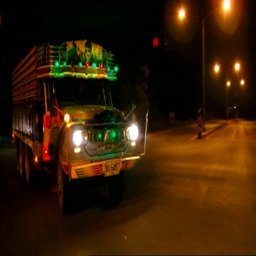
the vehicle is part of the movie